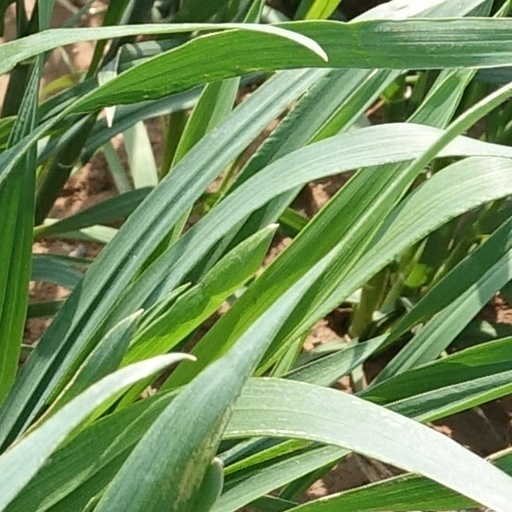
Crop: wheat